Birgit Brüel

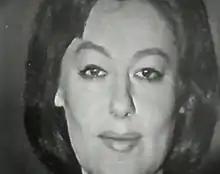

Birgit Brüel (6 October 1927 – 23 February 1996) was a Danish singer and actress who participated in the 1965 Eurovision Song Contest.